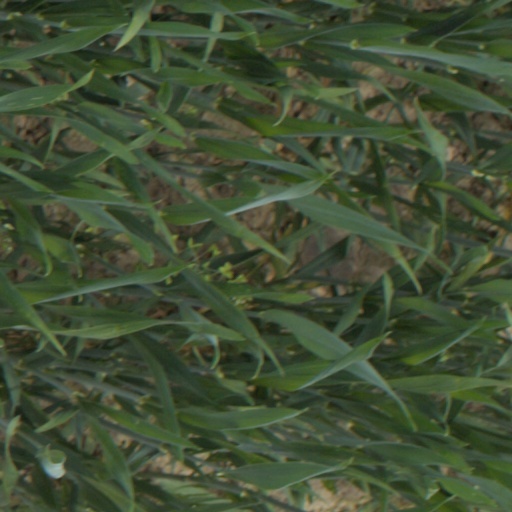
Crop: wheat